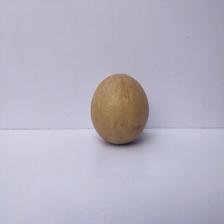
Size: Large